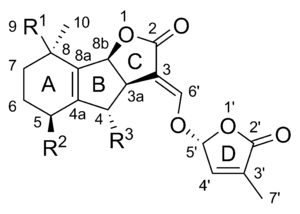
Les strigolactones sont des hormones végétales qu'on pense dérivées du métabolisme des caroténoïdes, ainsi nommées car leur première découverte s'est faite au milieu des années 1960 avec la découverte d'une hormone induisant la germination des graines de Striga.